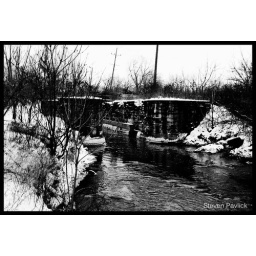
Looking in from the banks. From the series - Life in black and white